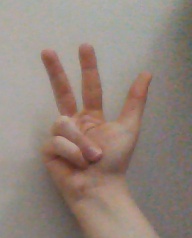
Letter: al